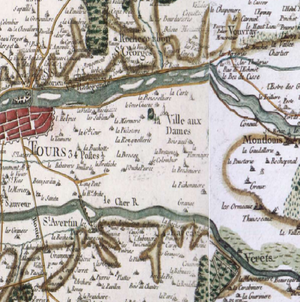
Carte de la région de La Ville-aux-Dames par Cassini, XVIIIè siècle
La Ville-aux-Dames est une commune française du département d'Indre-et-Loire en région Centre-Val de Loire. Peuplée par 5 175 habitants en 2017 et située entre la Loire et le Cher, La Ville-aux-Dames appartient aujourd'hui à l'agglomération tourangelle.